Kayalıpınar, Yıldızeli

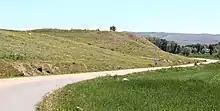
Kayalıpınar mound as seen from the west

Kayalıpınar is a village in Yıldızeli District, in Sivas Province, Turkey. Its population is 66 (2022). It is a Hittite archaeological site, under excavation since 2004. It is identified with the ancient Samuha settlement.